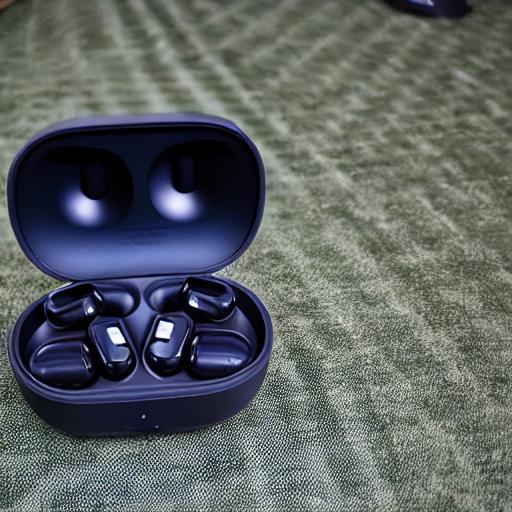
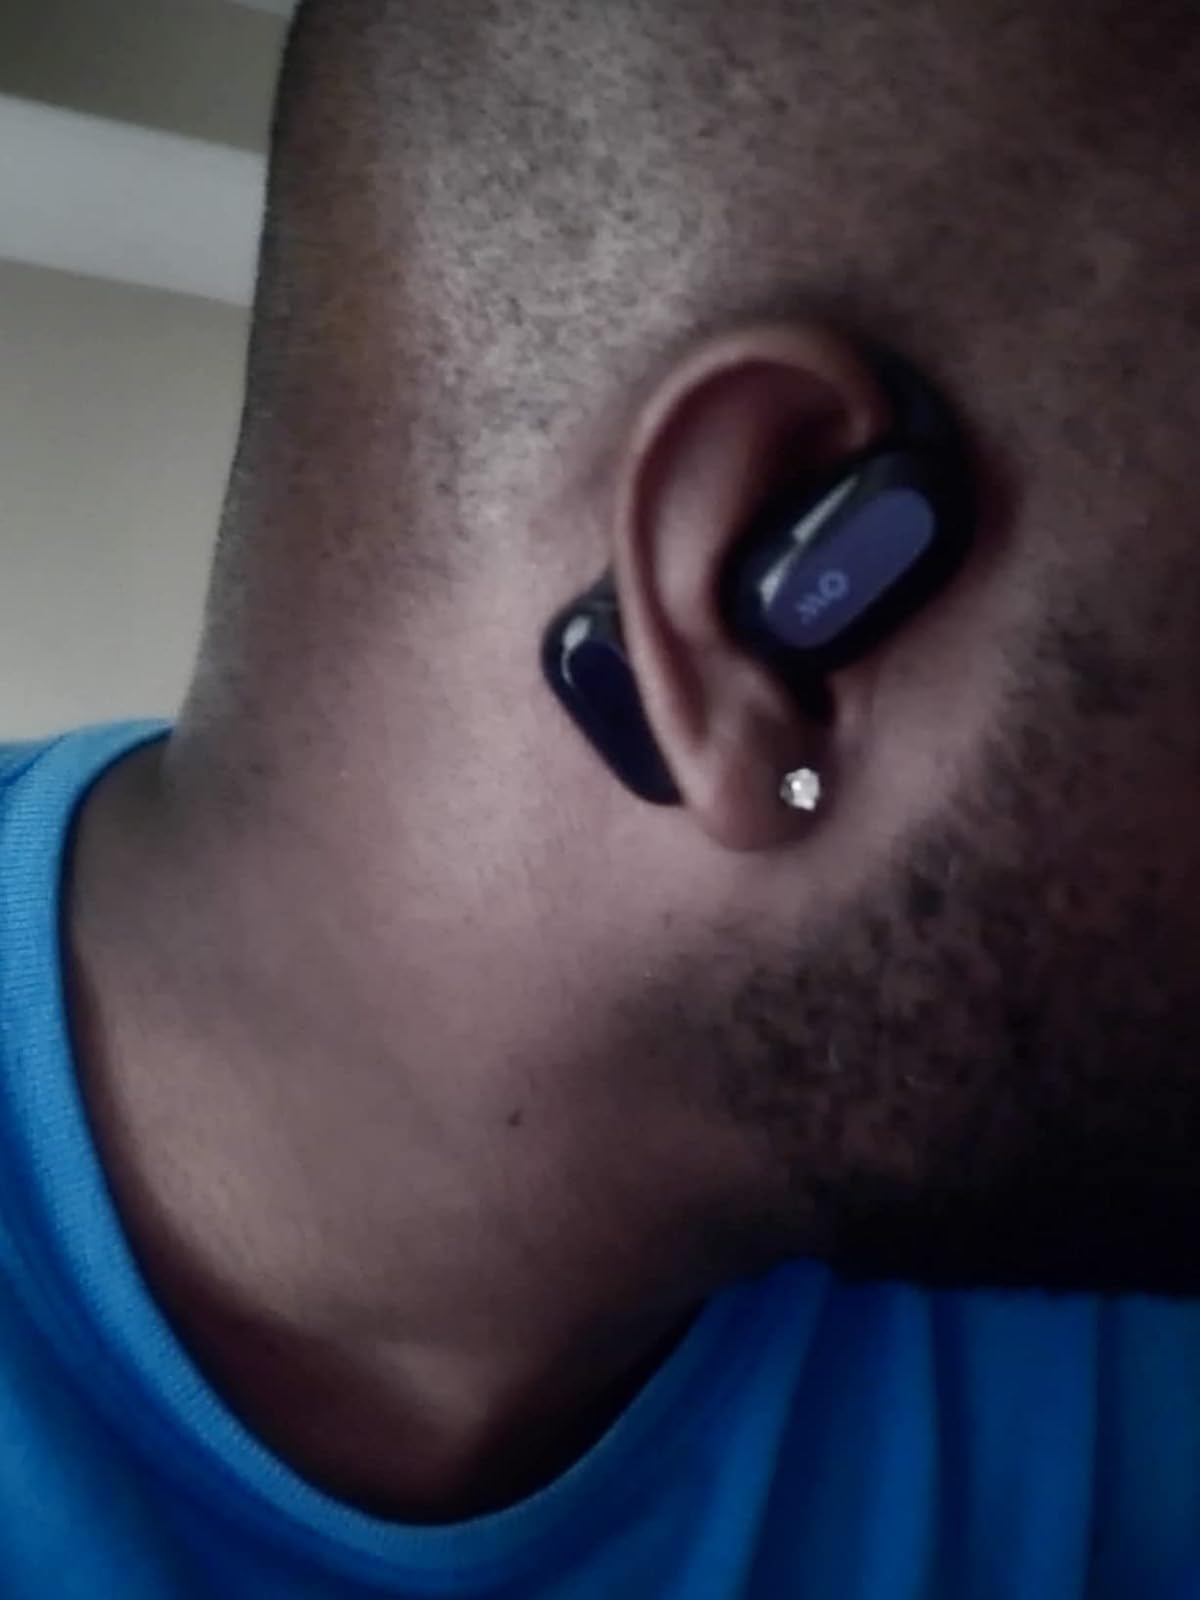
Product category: earbuds
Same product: no